Requiem for Mrs. J.

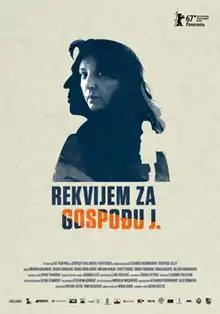
Film poster

Requiem for Mrs. J. is a 2017 Serbian drama and comedy film directed by Bojan Vuletić. It was screened in the Panorama section at the 67th Berlin International Film Festival. It was selected as the Serbian entry for the Best Foreign Language Film at the 90th Academy Awards, but it was not nominated.